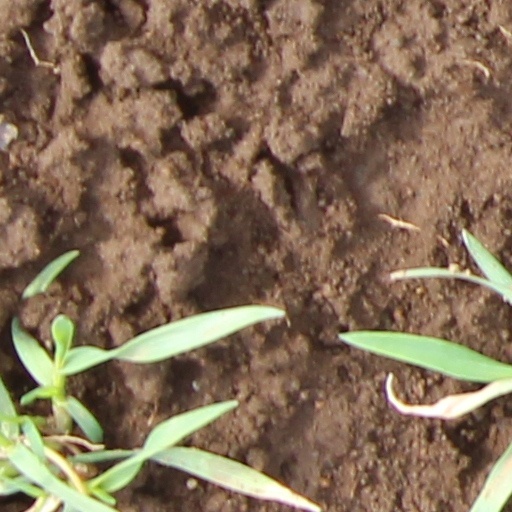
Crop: wheat